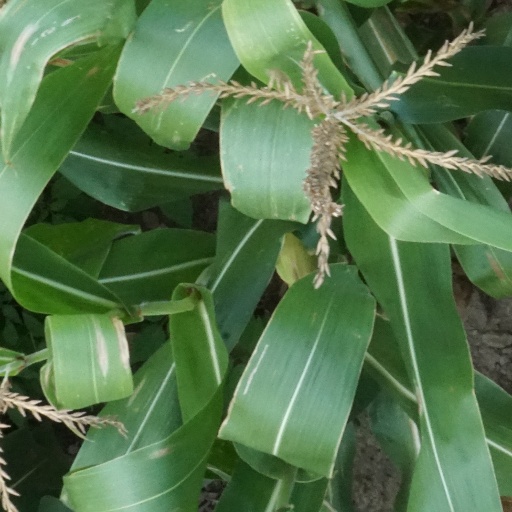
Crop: maize; corn